Lucy Mackintosh Gallery

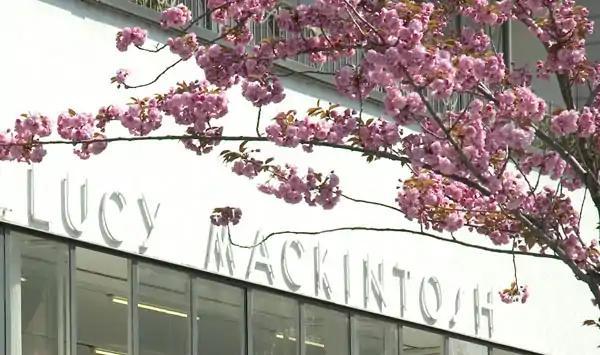
View of the front of the Lucy Mackintosh Gallery

The Lucy Mackintosh gallery was a commercial contemporary art space located in Lausanne, Switzerland between 2004 and 2013. It exhibited Swiss and international contemporary art and artists. The gallery also regularly invited designers to present their work.